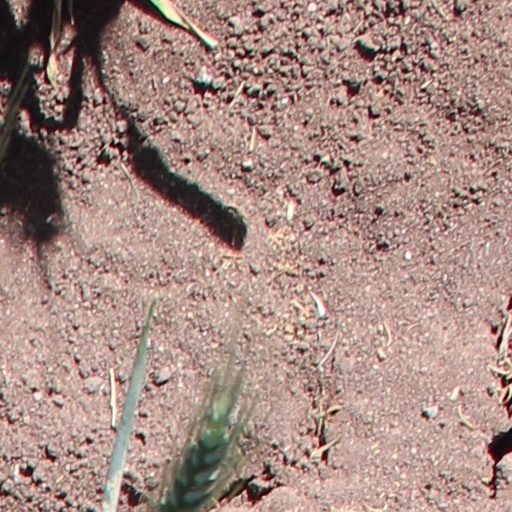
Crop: wheat